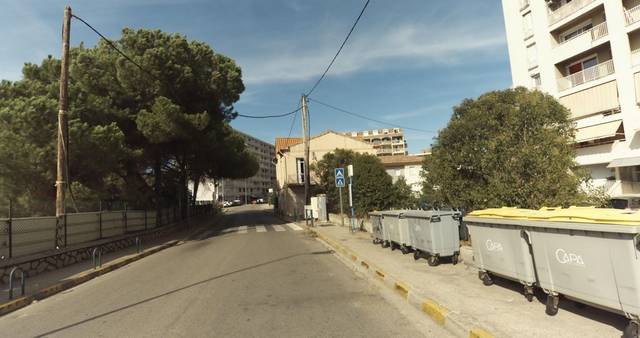
Region: France
Coordinates: 41.937, 8.745